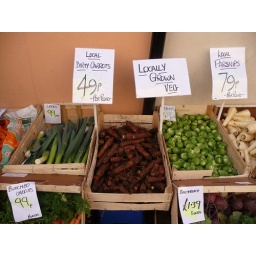
The sign &amp;quot;local dirty carrots&amp;quot; was what caught my eye in this open-air market in Penrith.